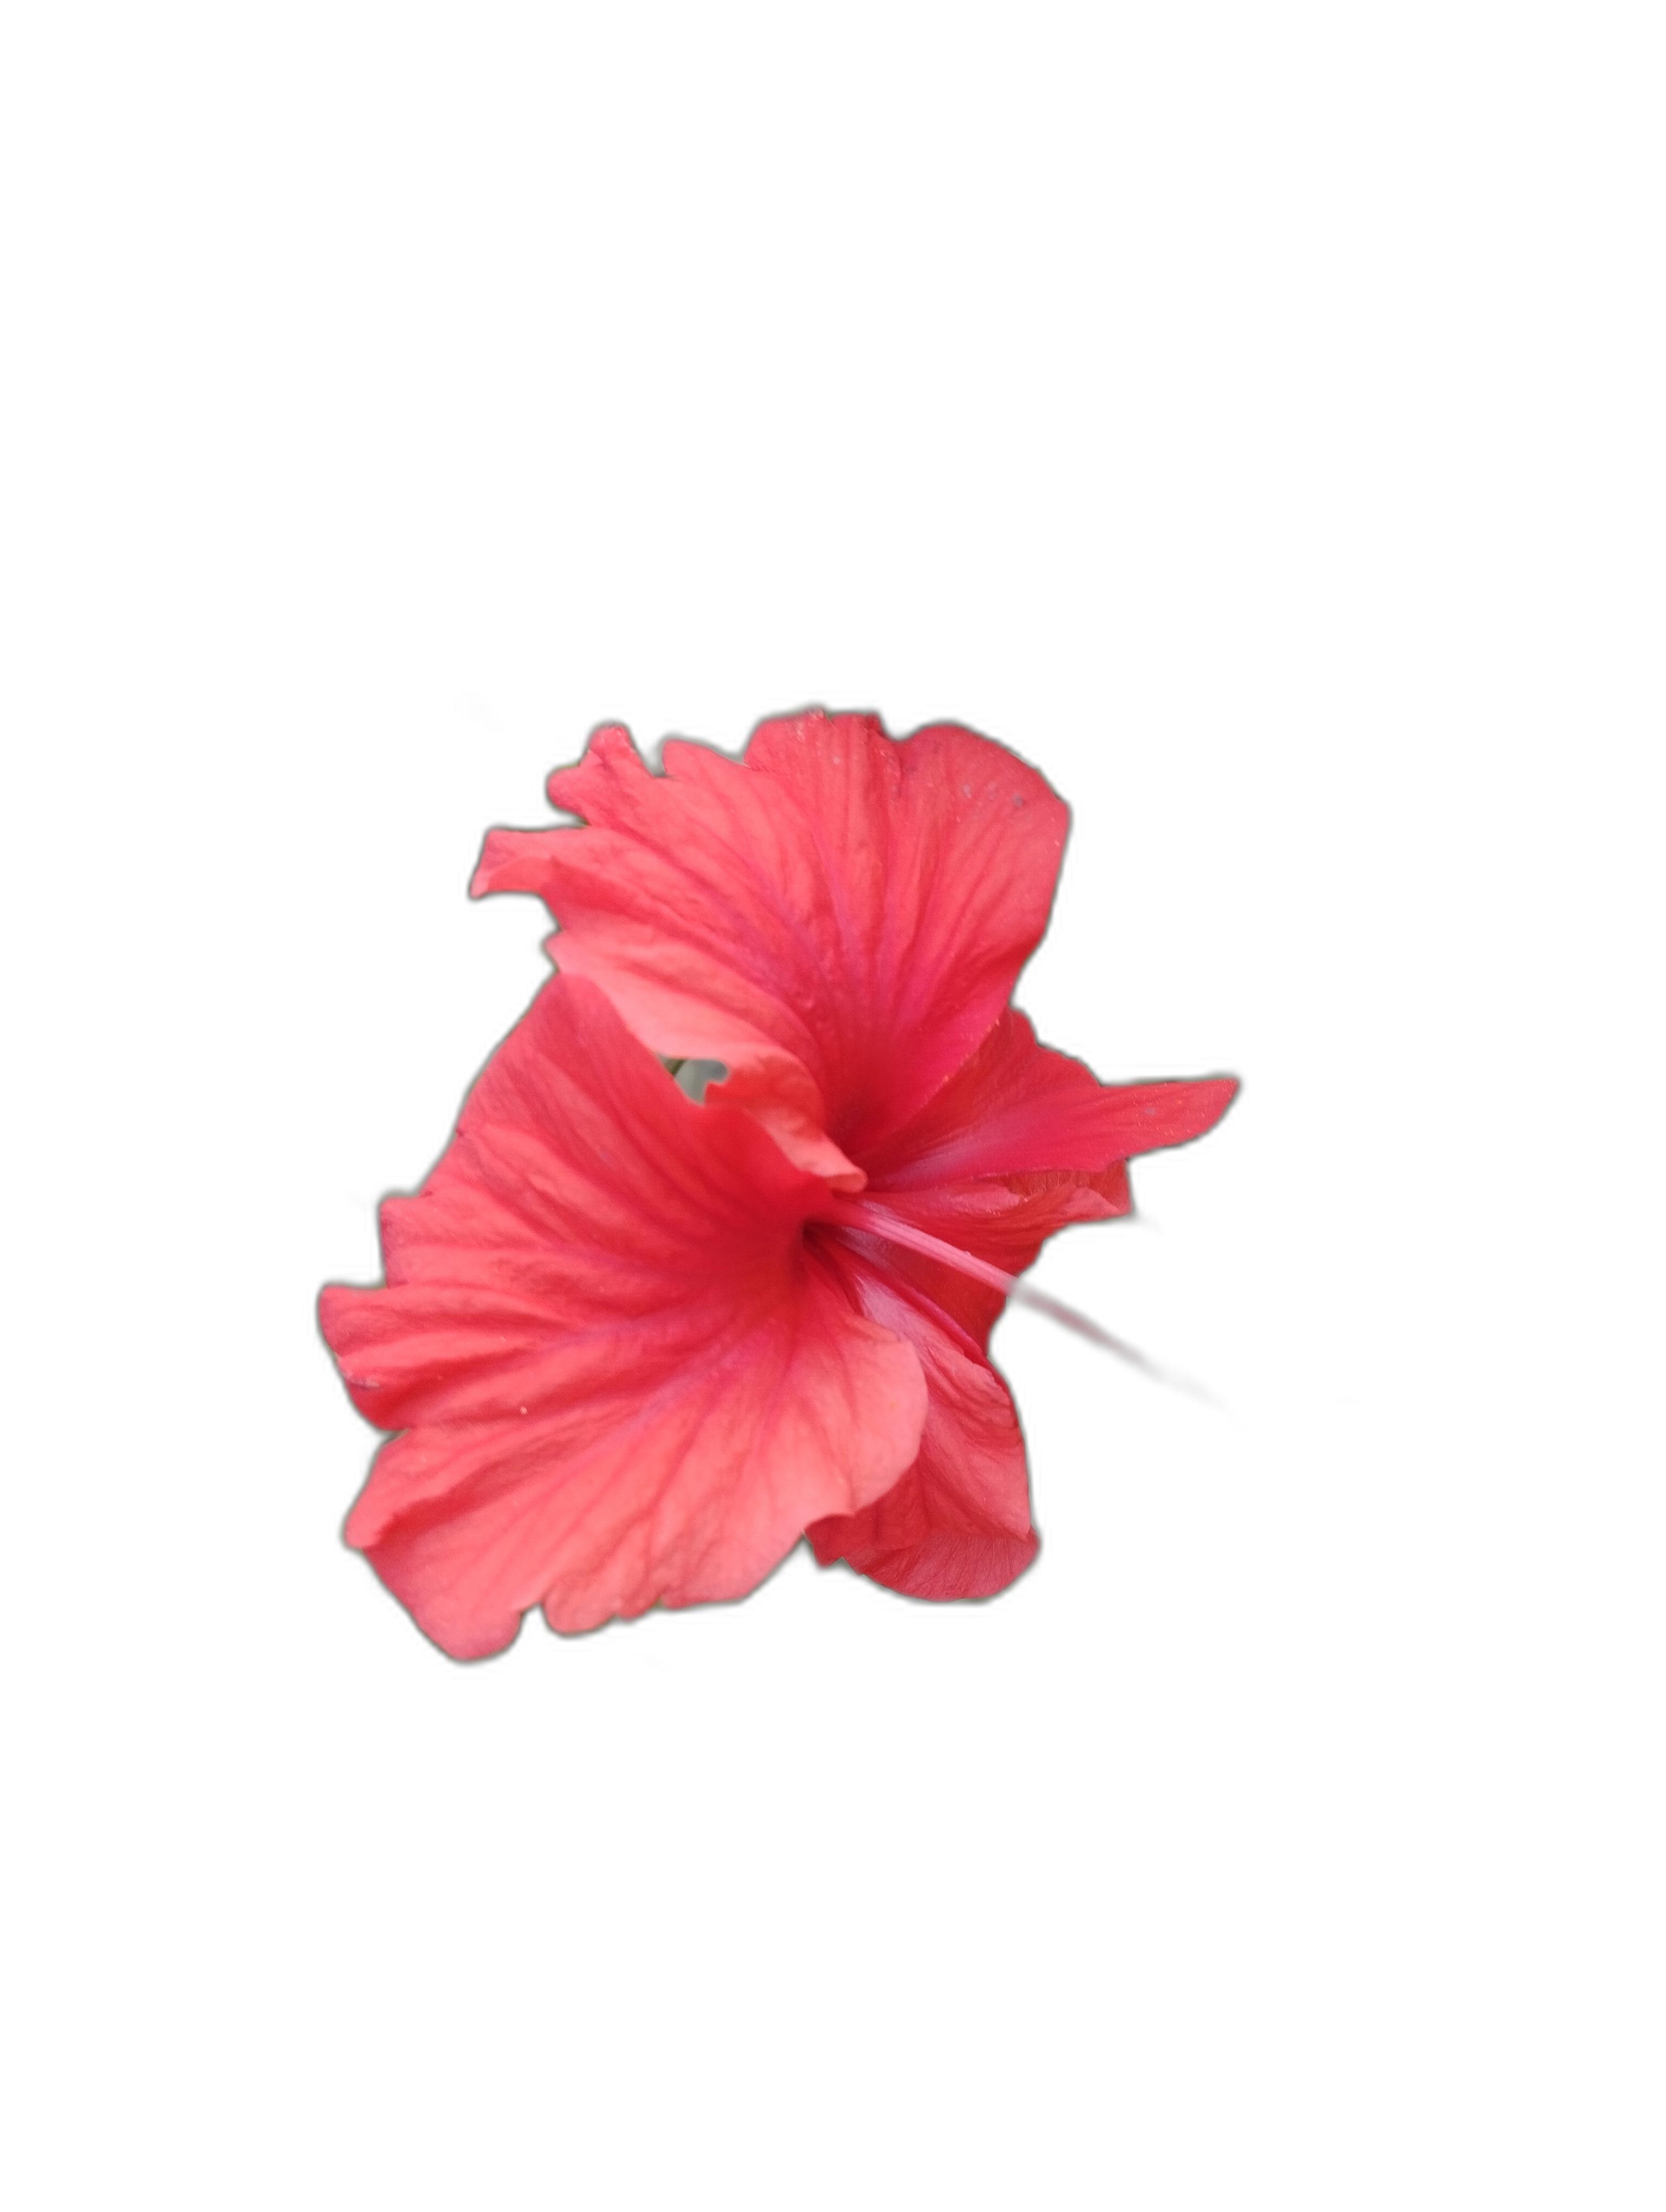
Label: Hibiscus